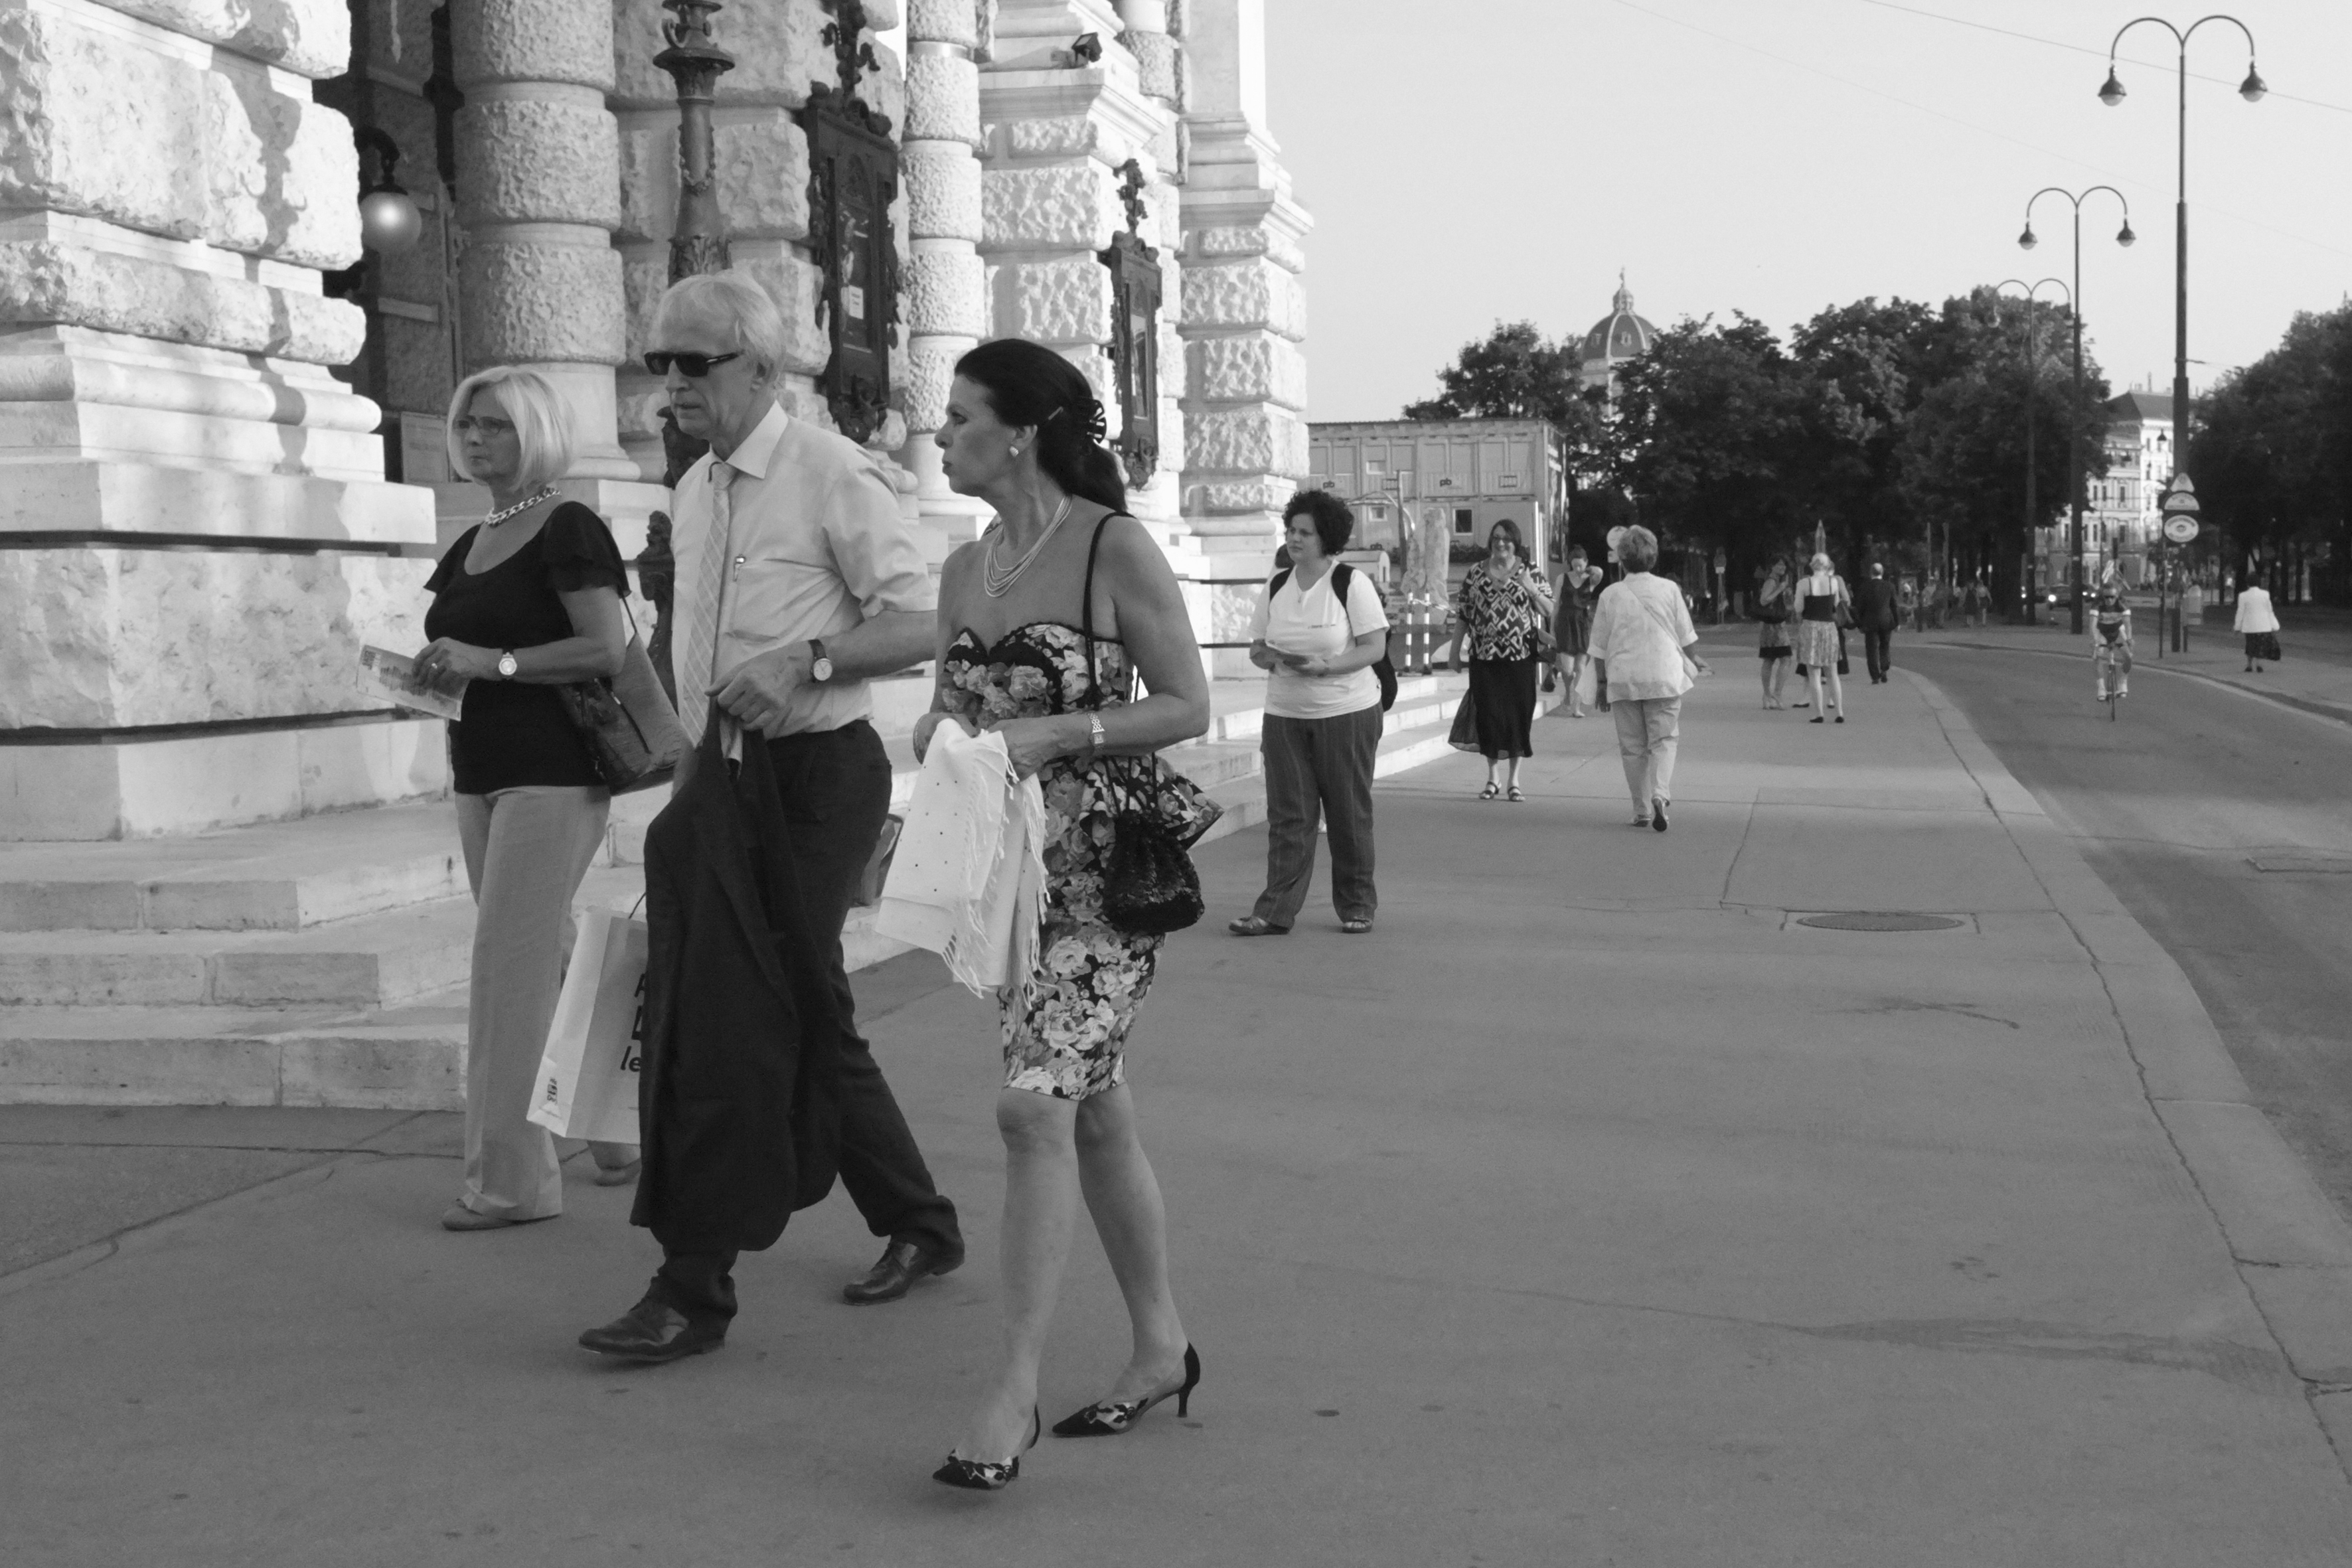
pedestrian, black and white, people, road, white, street, urban, crowd, fujifilm, monochrome, bw, blackwhite, infrastructure, vienna, x100, photograph, snapshot, image, fuji, wien, finepixx100, monochrome photography